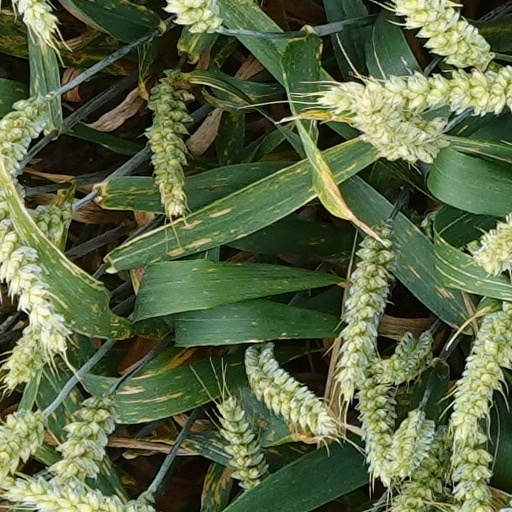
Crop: wheat